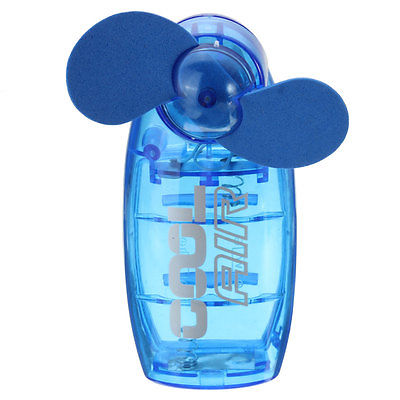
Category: fan